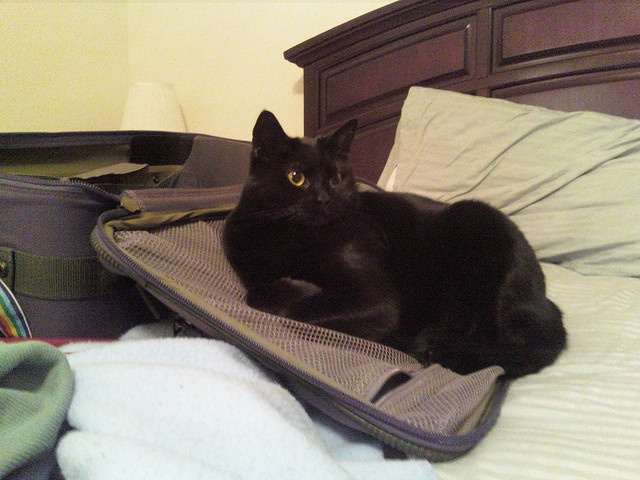
A very cute black cat laying on a bed with a suitcase.
Black cat lying on suitcase lid on bed in sleeping area.
A black cat is sitting on a suitcase on a bed.
A cat with a serious look sitting on a suit case flap on a bed.
A black cat lays on the open lid of a suitcase.